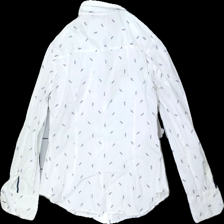
View: back
Type: Shirt
Category: Ladies
Brand: Zara
Colors: White, Blue
Material: 100% Cotton
Pattern: Other
Cut: Tight
Size: XL
Season: All
Price range: 50-100
Recommended usage: Reuse
Description: White shirt with pattern